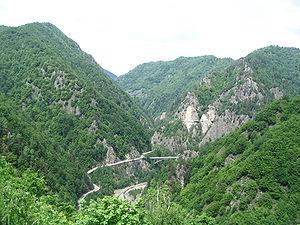
Vue de la route Transfăgăraş depuis la citadelle de Arefu
Arefu est une commune du județ d'Argeș en Roumanie. Elle est accessible par la
Le château de Poenari ou citadelle de Poenarie aujourd'hui en ruine, est situé en Roumanie dans la région de Vâlcea du comté d'Argeș entre les Carpates et la plaine du Danube.
La Route Transfăgărașan est une route de Roumanie d'environ 100 km de long, traversant les Carpates entre Curtea de Argeș au sud et la Transylvanie au nord. C'est l'une des plus hautes routes et la plus haute route bitumée de Roumanie. Elle traverse les monts Făgăraș, d'où son nom.